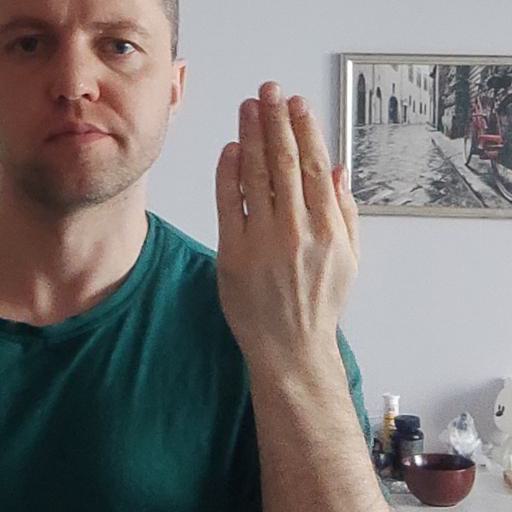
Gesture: stop_inverted